Francesca Pattaro

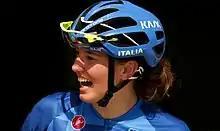

Francesca Pattaro (born 12 March 1995) is an Italian road and track cyclist, who most recently rode for UCI Women's Continental Team . She rode in the women's team pursuit event at the 2016 Summer Olympics.